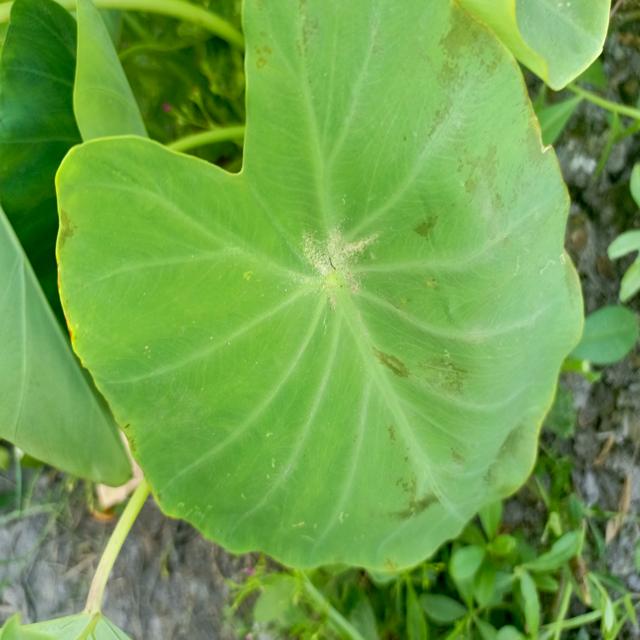
Label: Early_Blight